Electromod

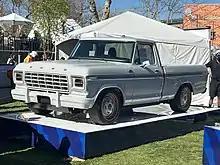
1978 F-100 Eluminator "electromod" truck, displayed at the Los Angeles Memorial Coliseum (Feb 2022)

In November 2021, Ford Performance released the "Eluminator" crate EV motor, which was the same traction motor used in the Ford Mustang Mach-E GT Performance Edition and used to power the 1978 F-100 Eluminator restomod pickup truck. As of 3 November 2021, the crate motor was available for pre-order but not yet shipping. Final assembly and integration of the F-100 Eluminator was performed by McCue-Lane electric Race Cars (MLe), a shop operated as a partnership between Pat McCue and racer Jeff Lane.